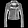
Label: Coat